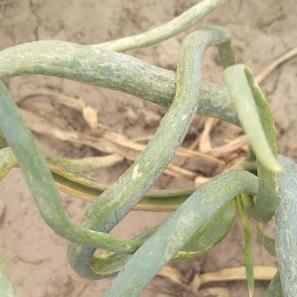
Crop: Onion
Condition: virosis-d